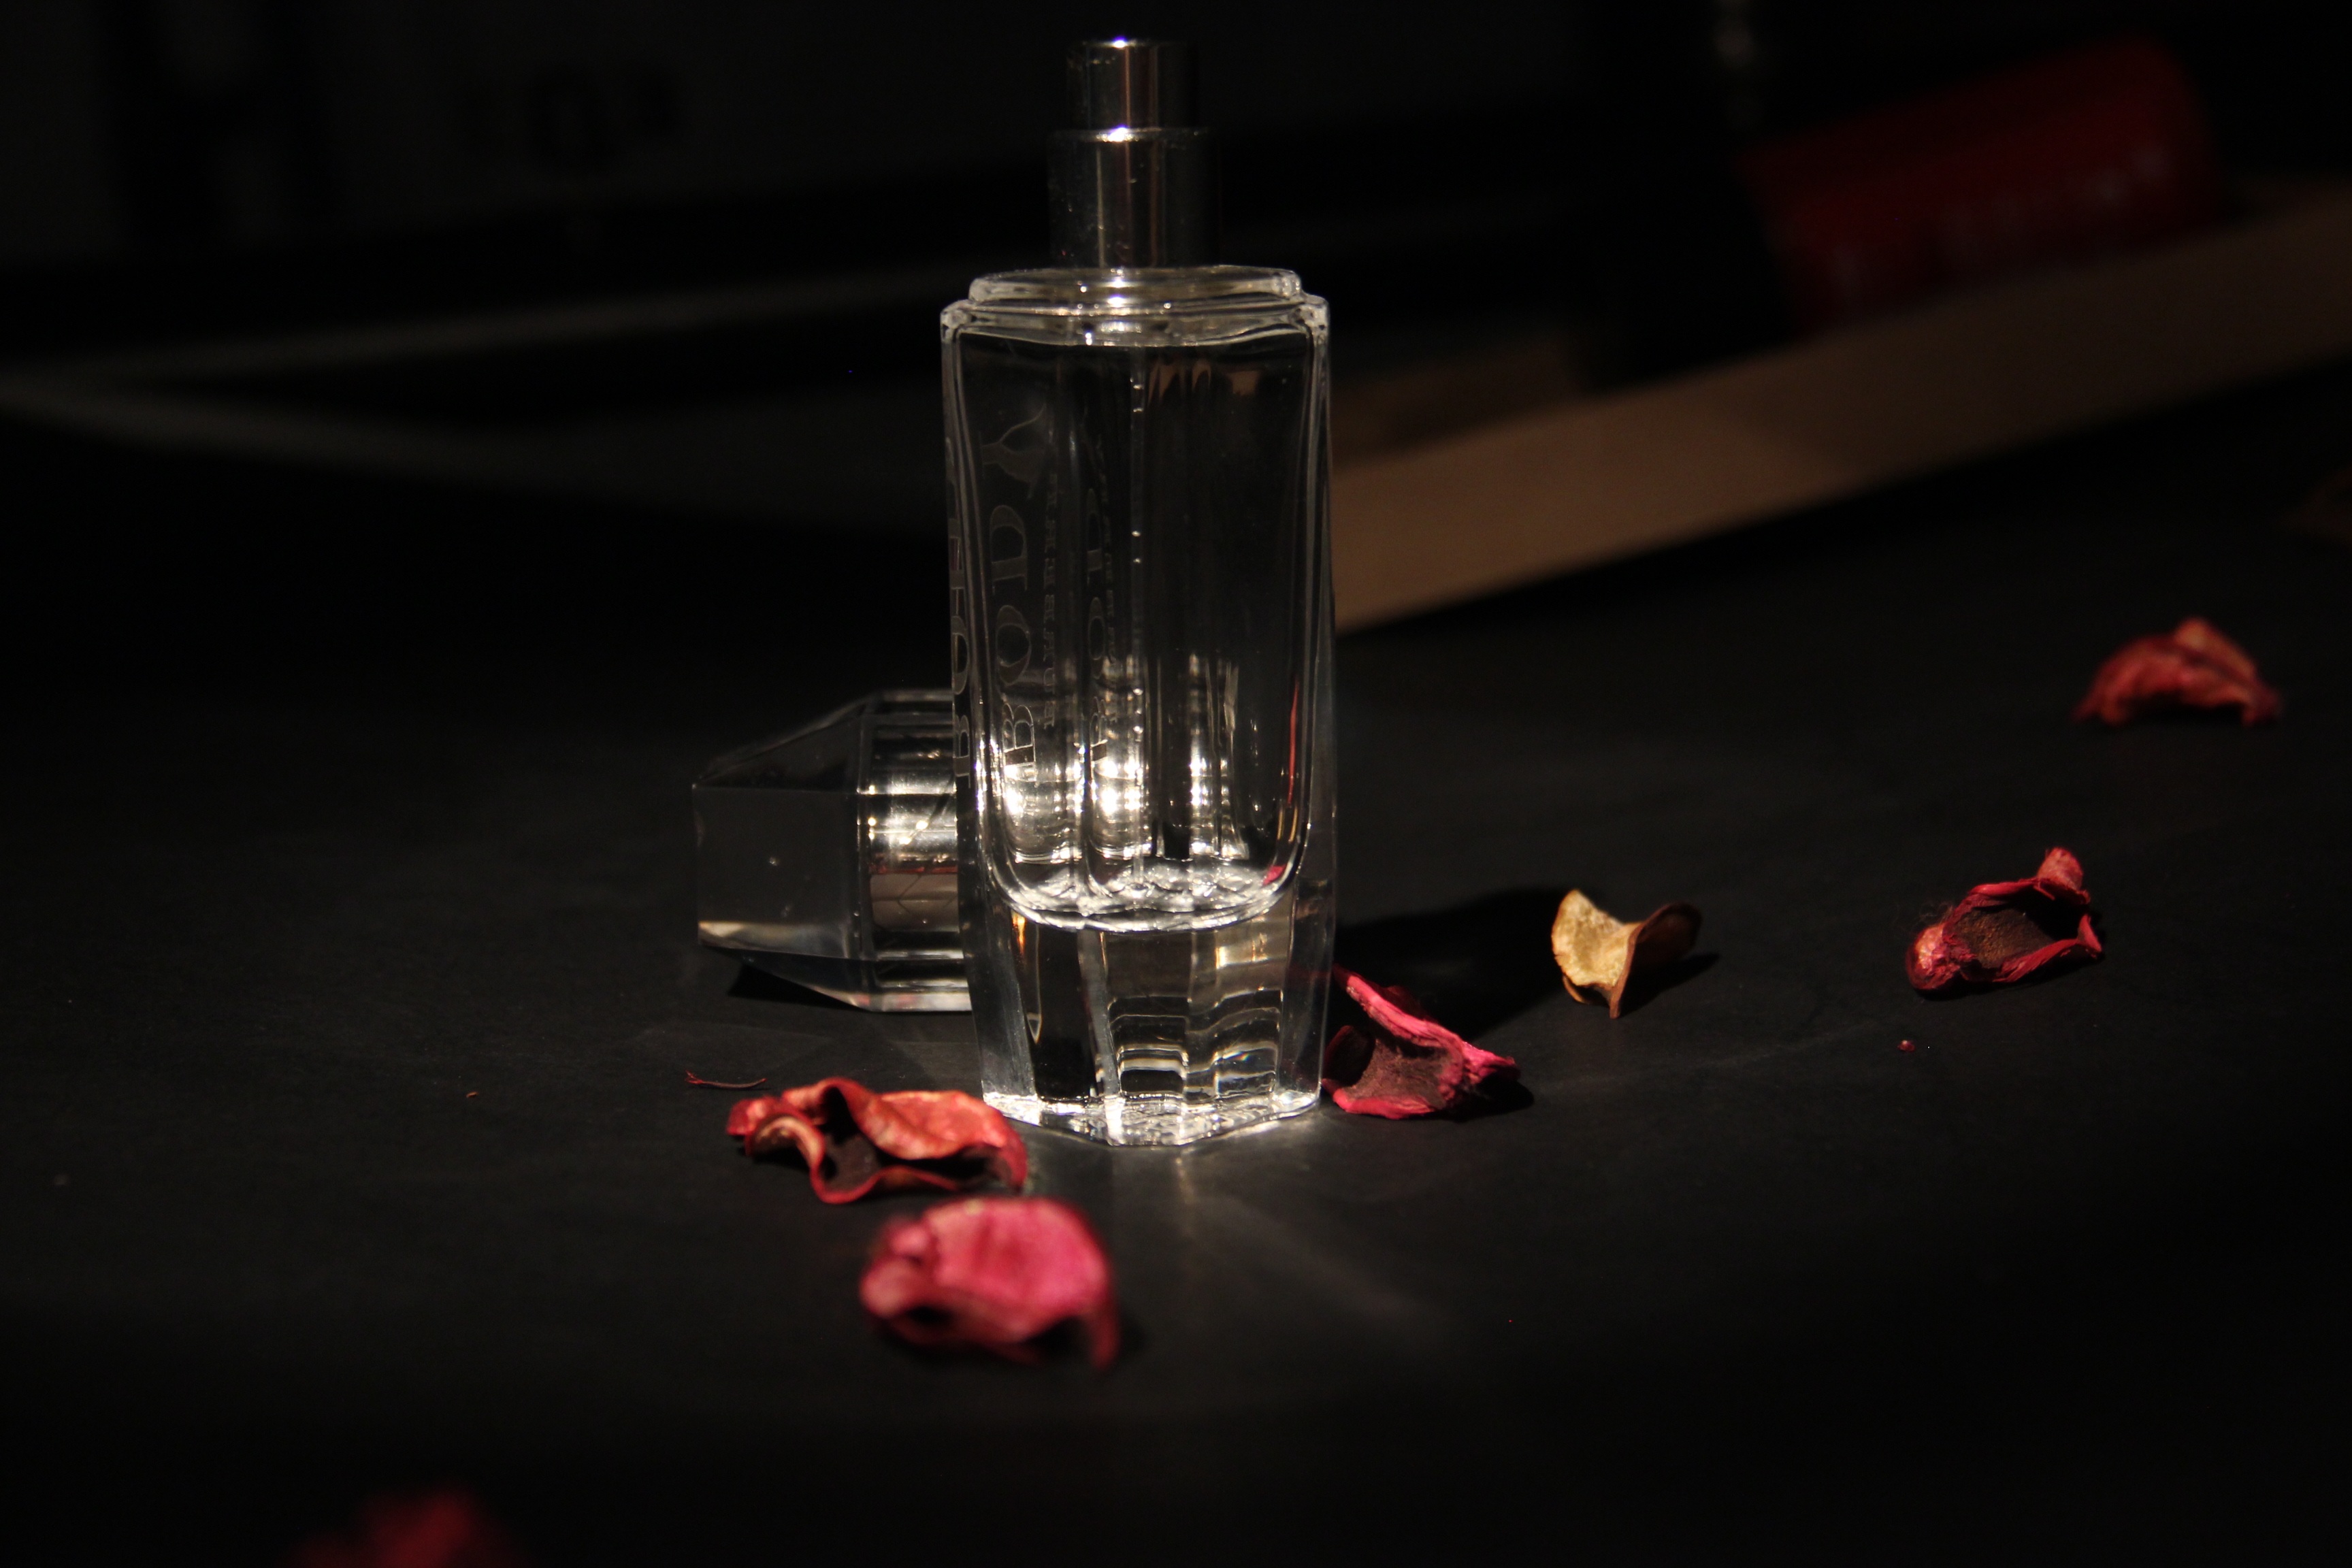
light, photography, glass, dark, red, color, drink, darkness, black, lighting, still life, rose petal, perfume, macro photography, distilled beverage